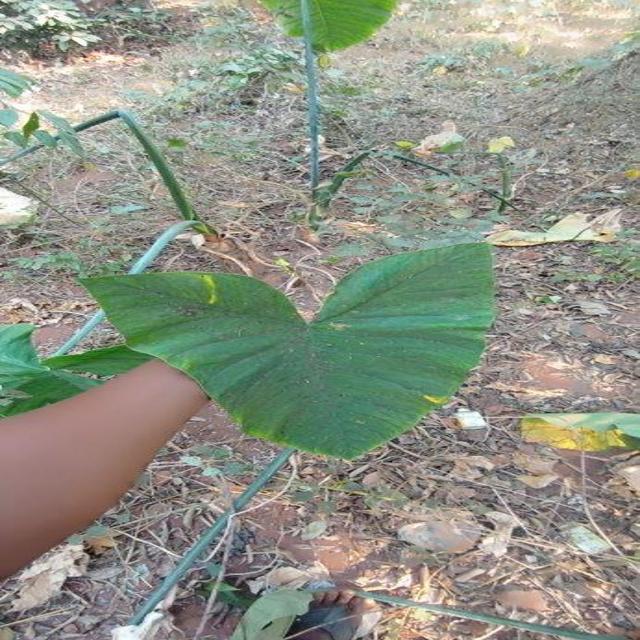
Label: Early_Blight